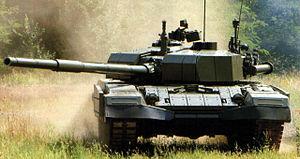
Le M-95 Degman est un prototype croate de char de combat principal, développé dans l'usine Đuro Đaković de Slavonski Brod dans les années 1990/2000. Il est également connu comme le RH-ALAN Degman.
Les forces armées de la république de Croatie se composent de trois grands corps d'armées :